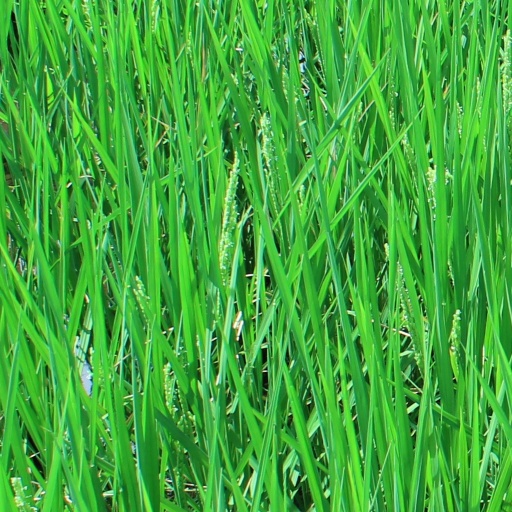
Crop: rice